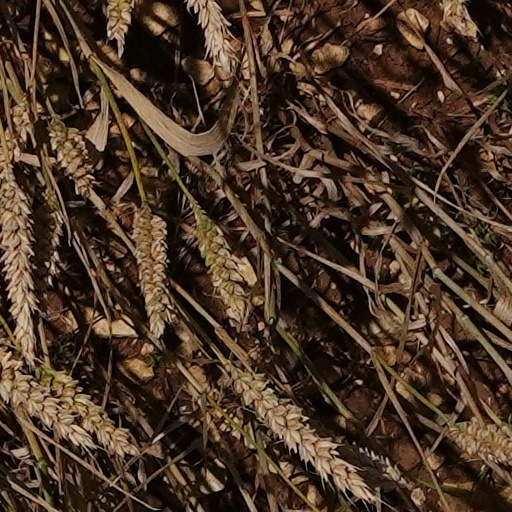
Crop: wheat